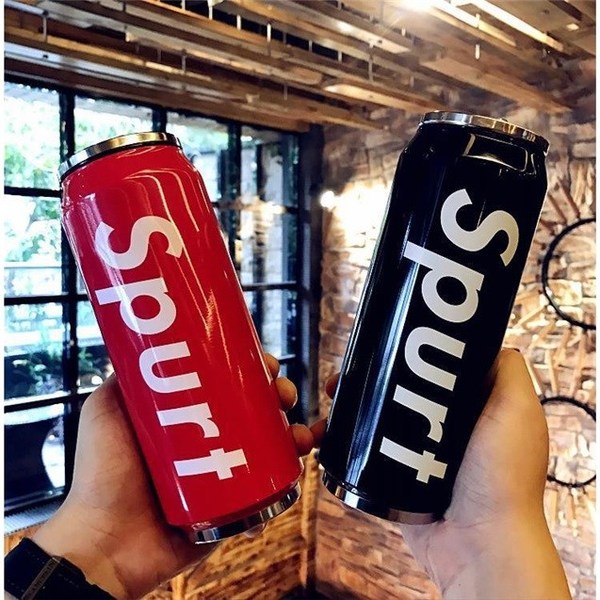
Label: metal